Burgberg (Erlangen)

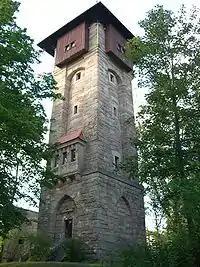
A former water tower located on the Burgberg

The Burgberg, also sometimes referred to as Strawberry Hill, is a 332-meter-high sandstone hill in Erlangen, Germany. It was quarried in the 15th century and its southern slope has been used to house beer cellars since 1675. The cellar storage made Erlangen a pioneer concerning beer exports. The "Erlangen Bergkirchweih" has taken place in and around the cellars every Whitsun since 1775.